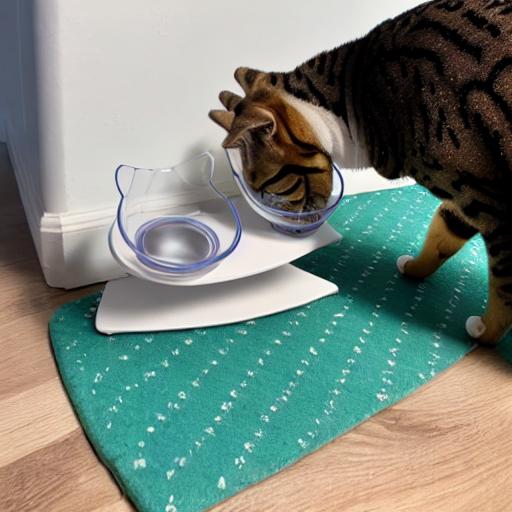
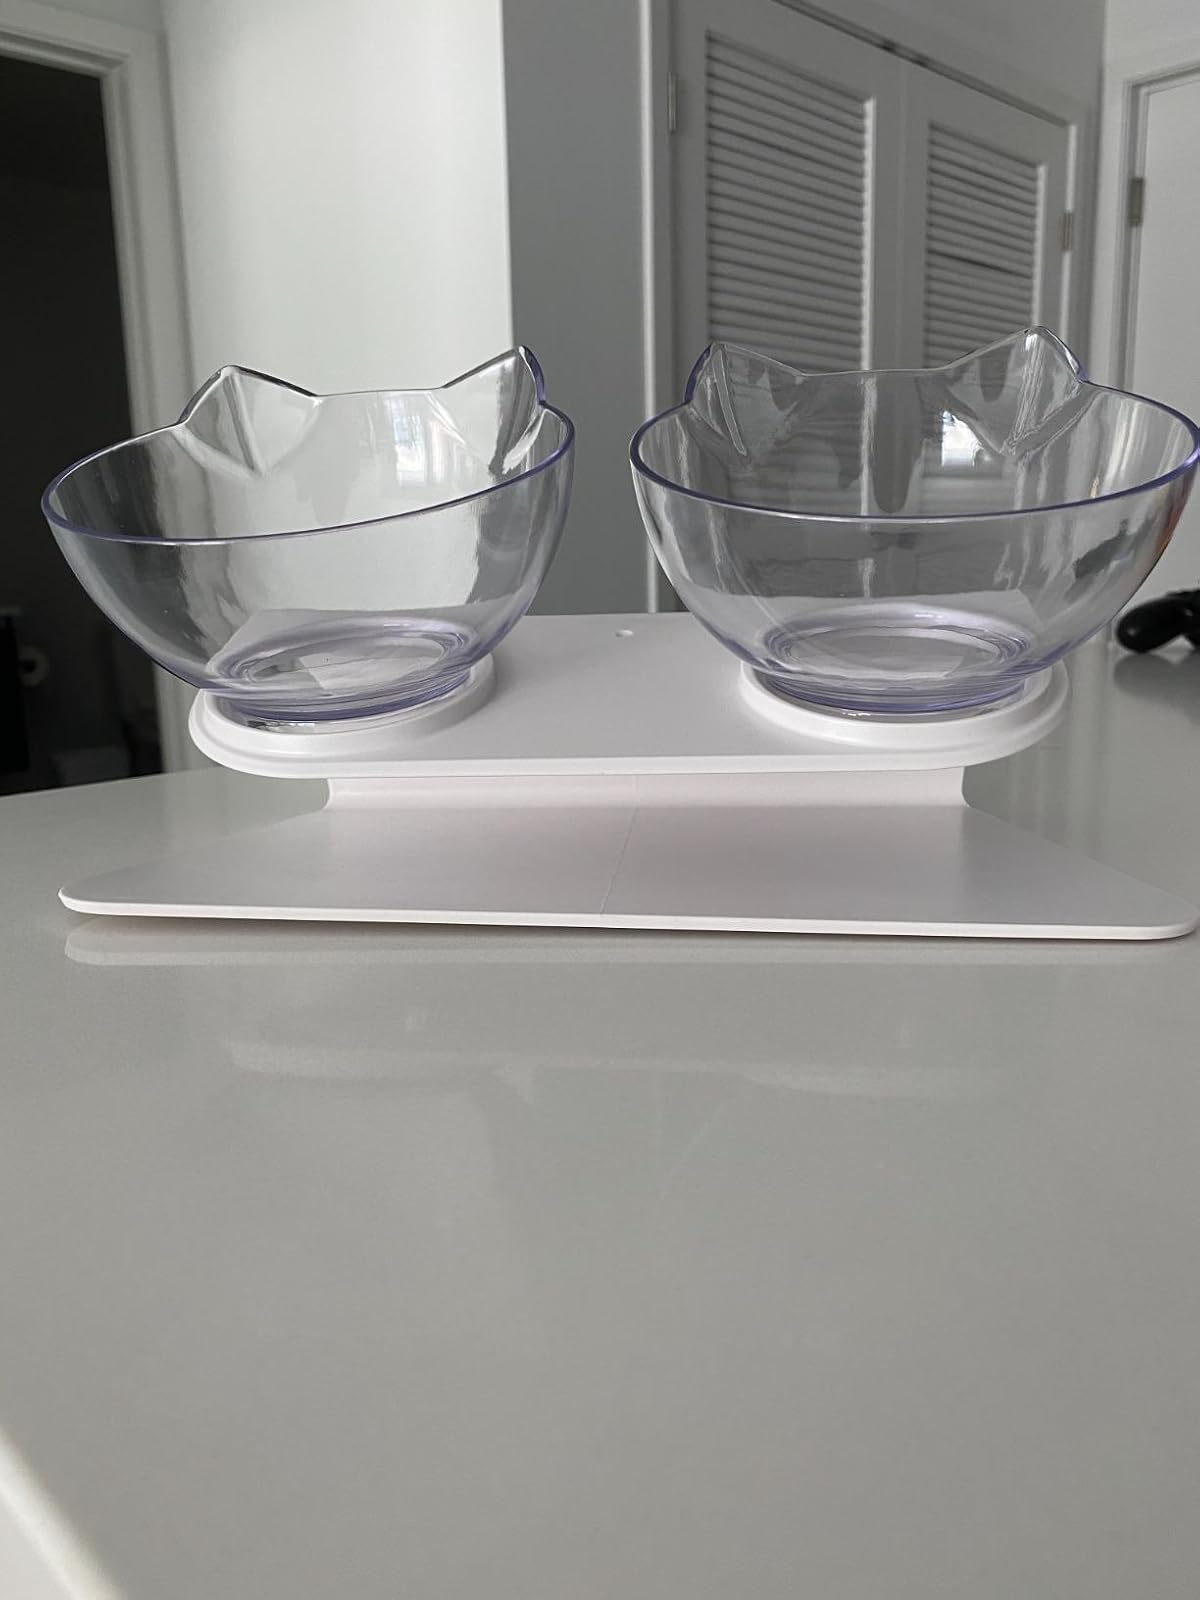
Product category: items_bowl
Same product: no